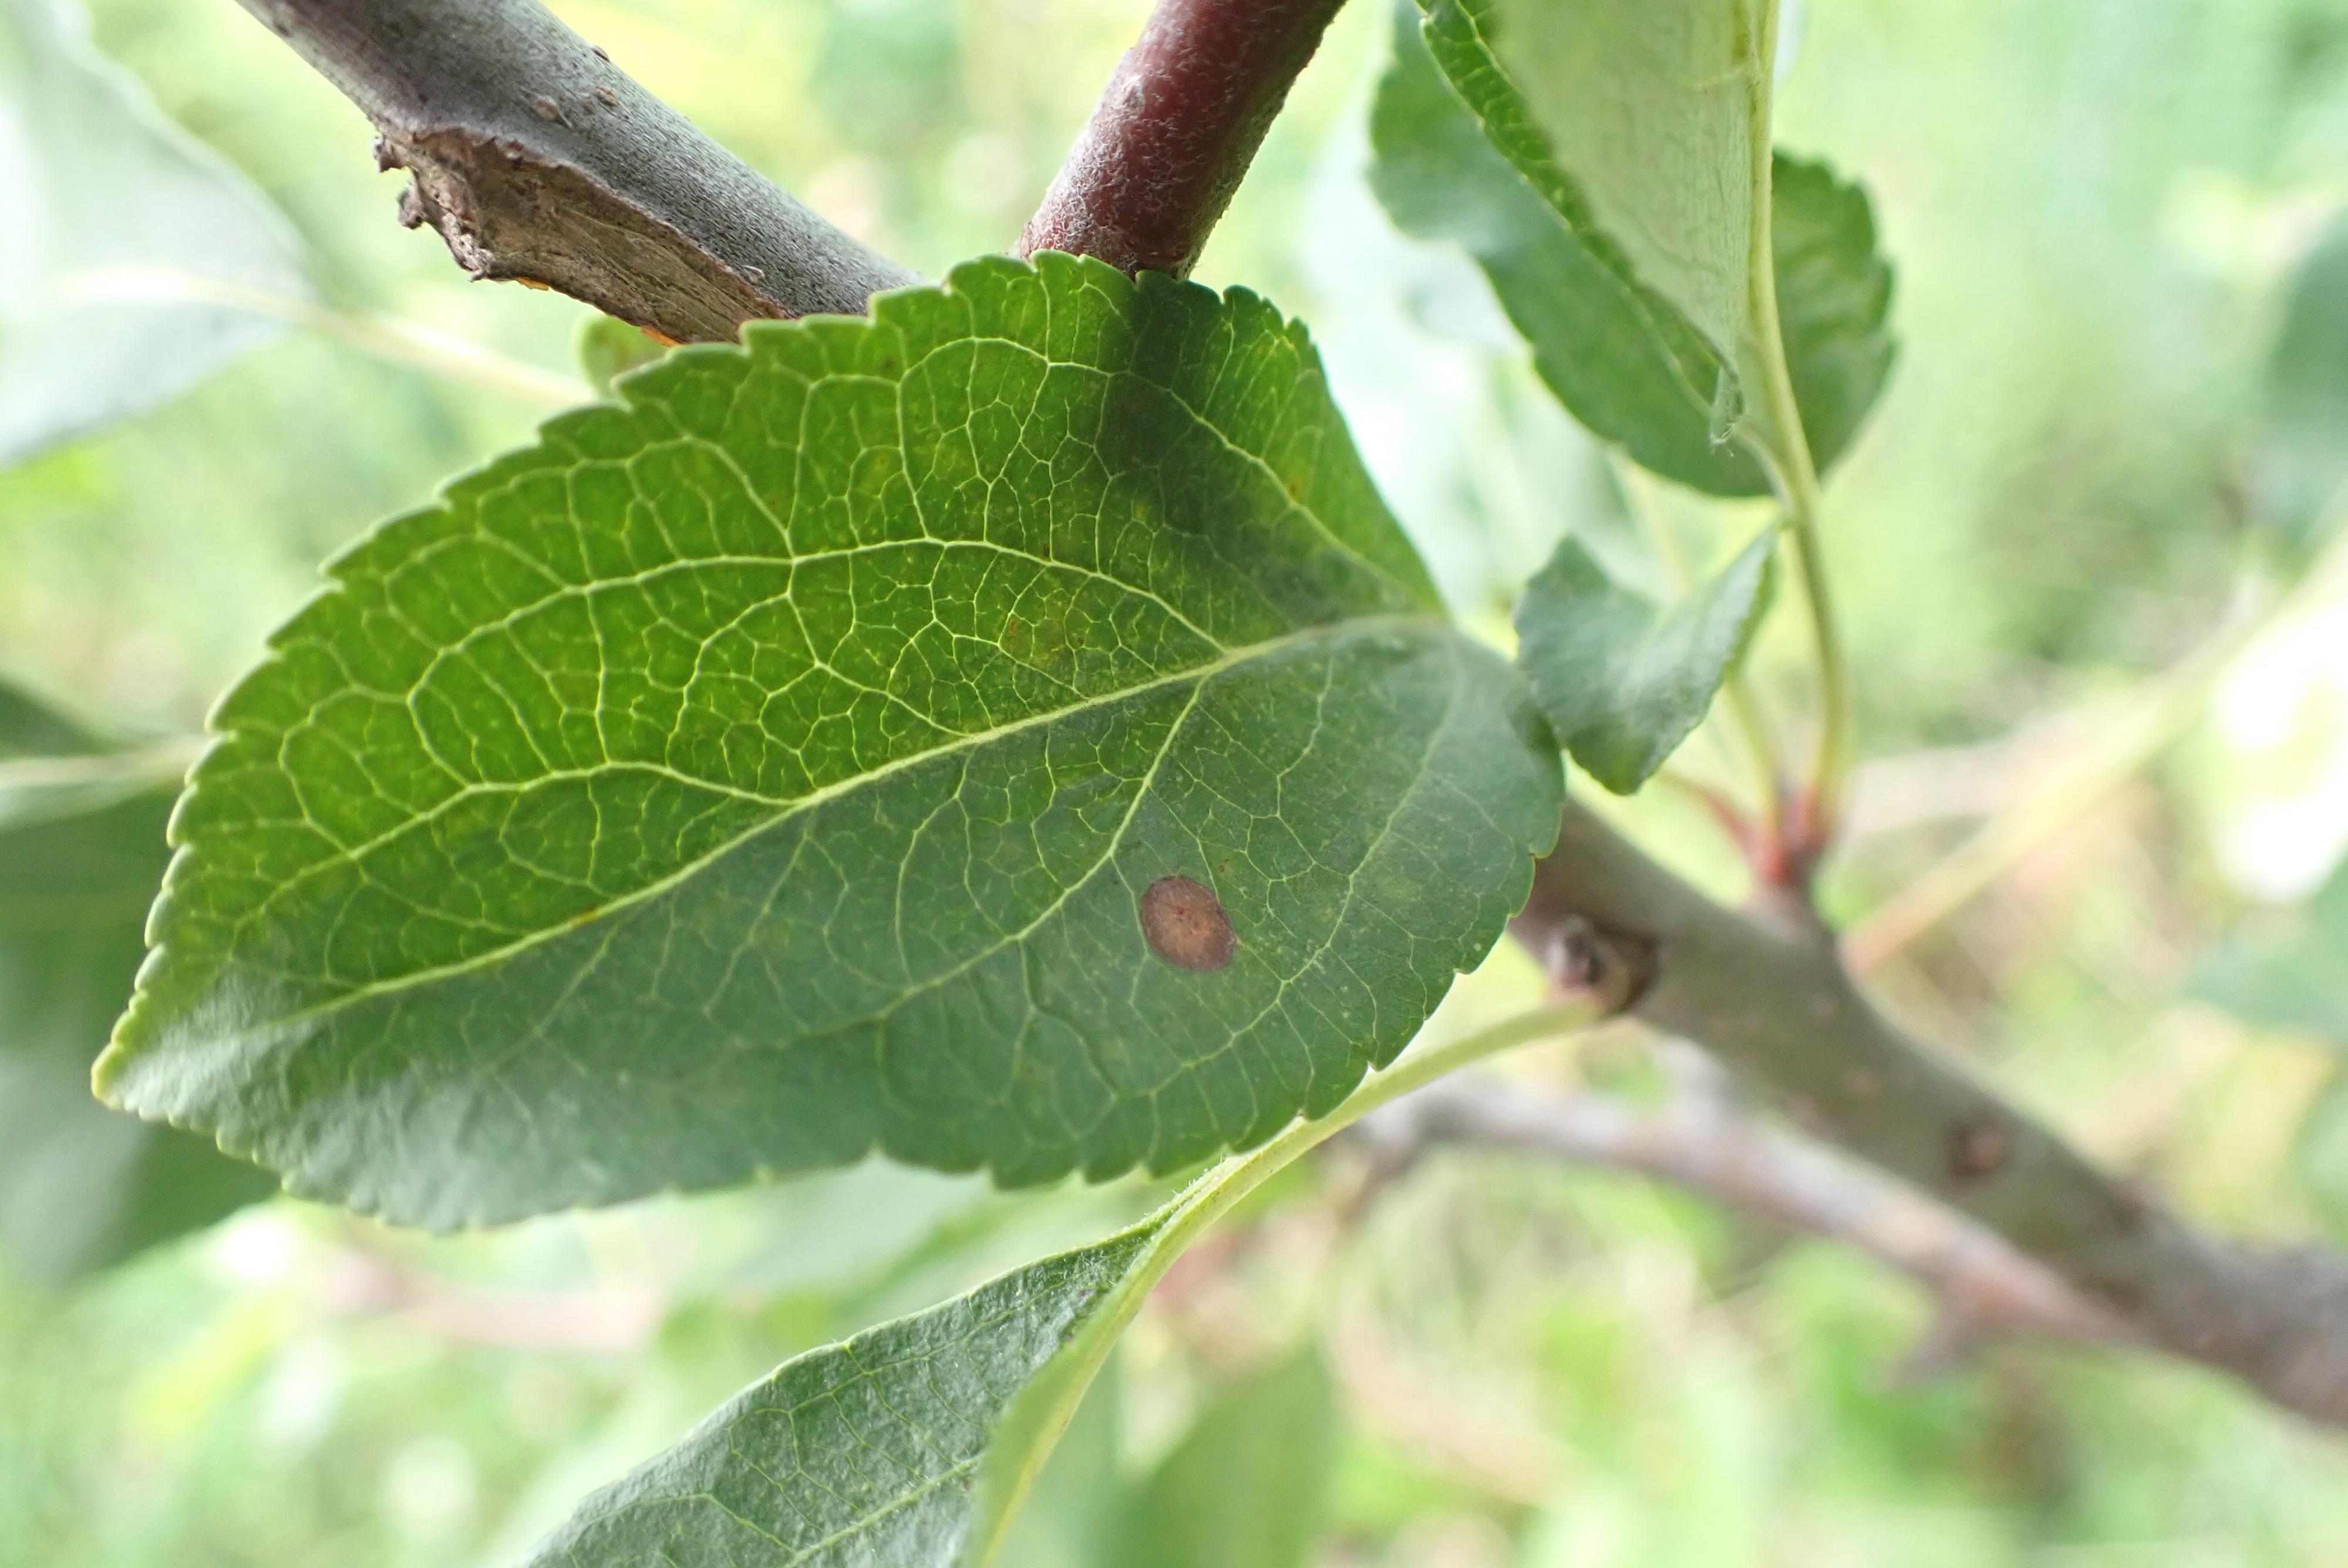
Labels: frog_eye_leaf_spot